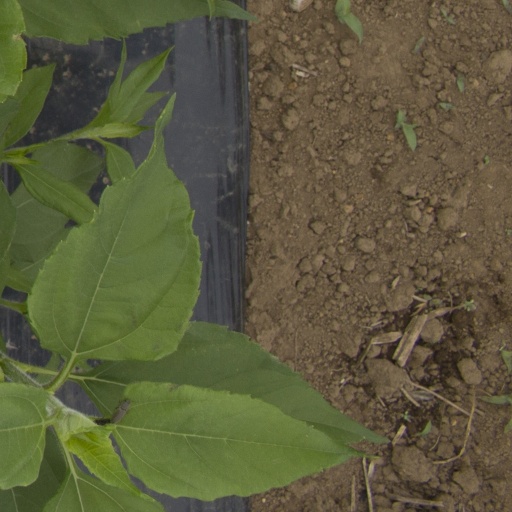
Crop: Jerusalem artichoke